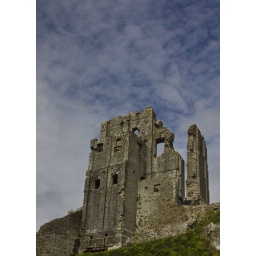
castle keep against a dappled sky